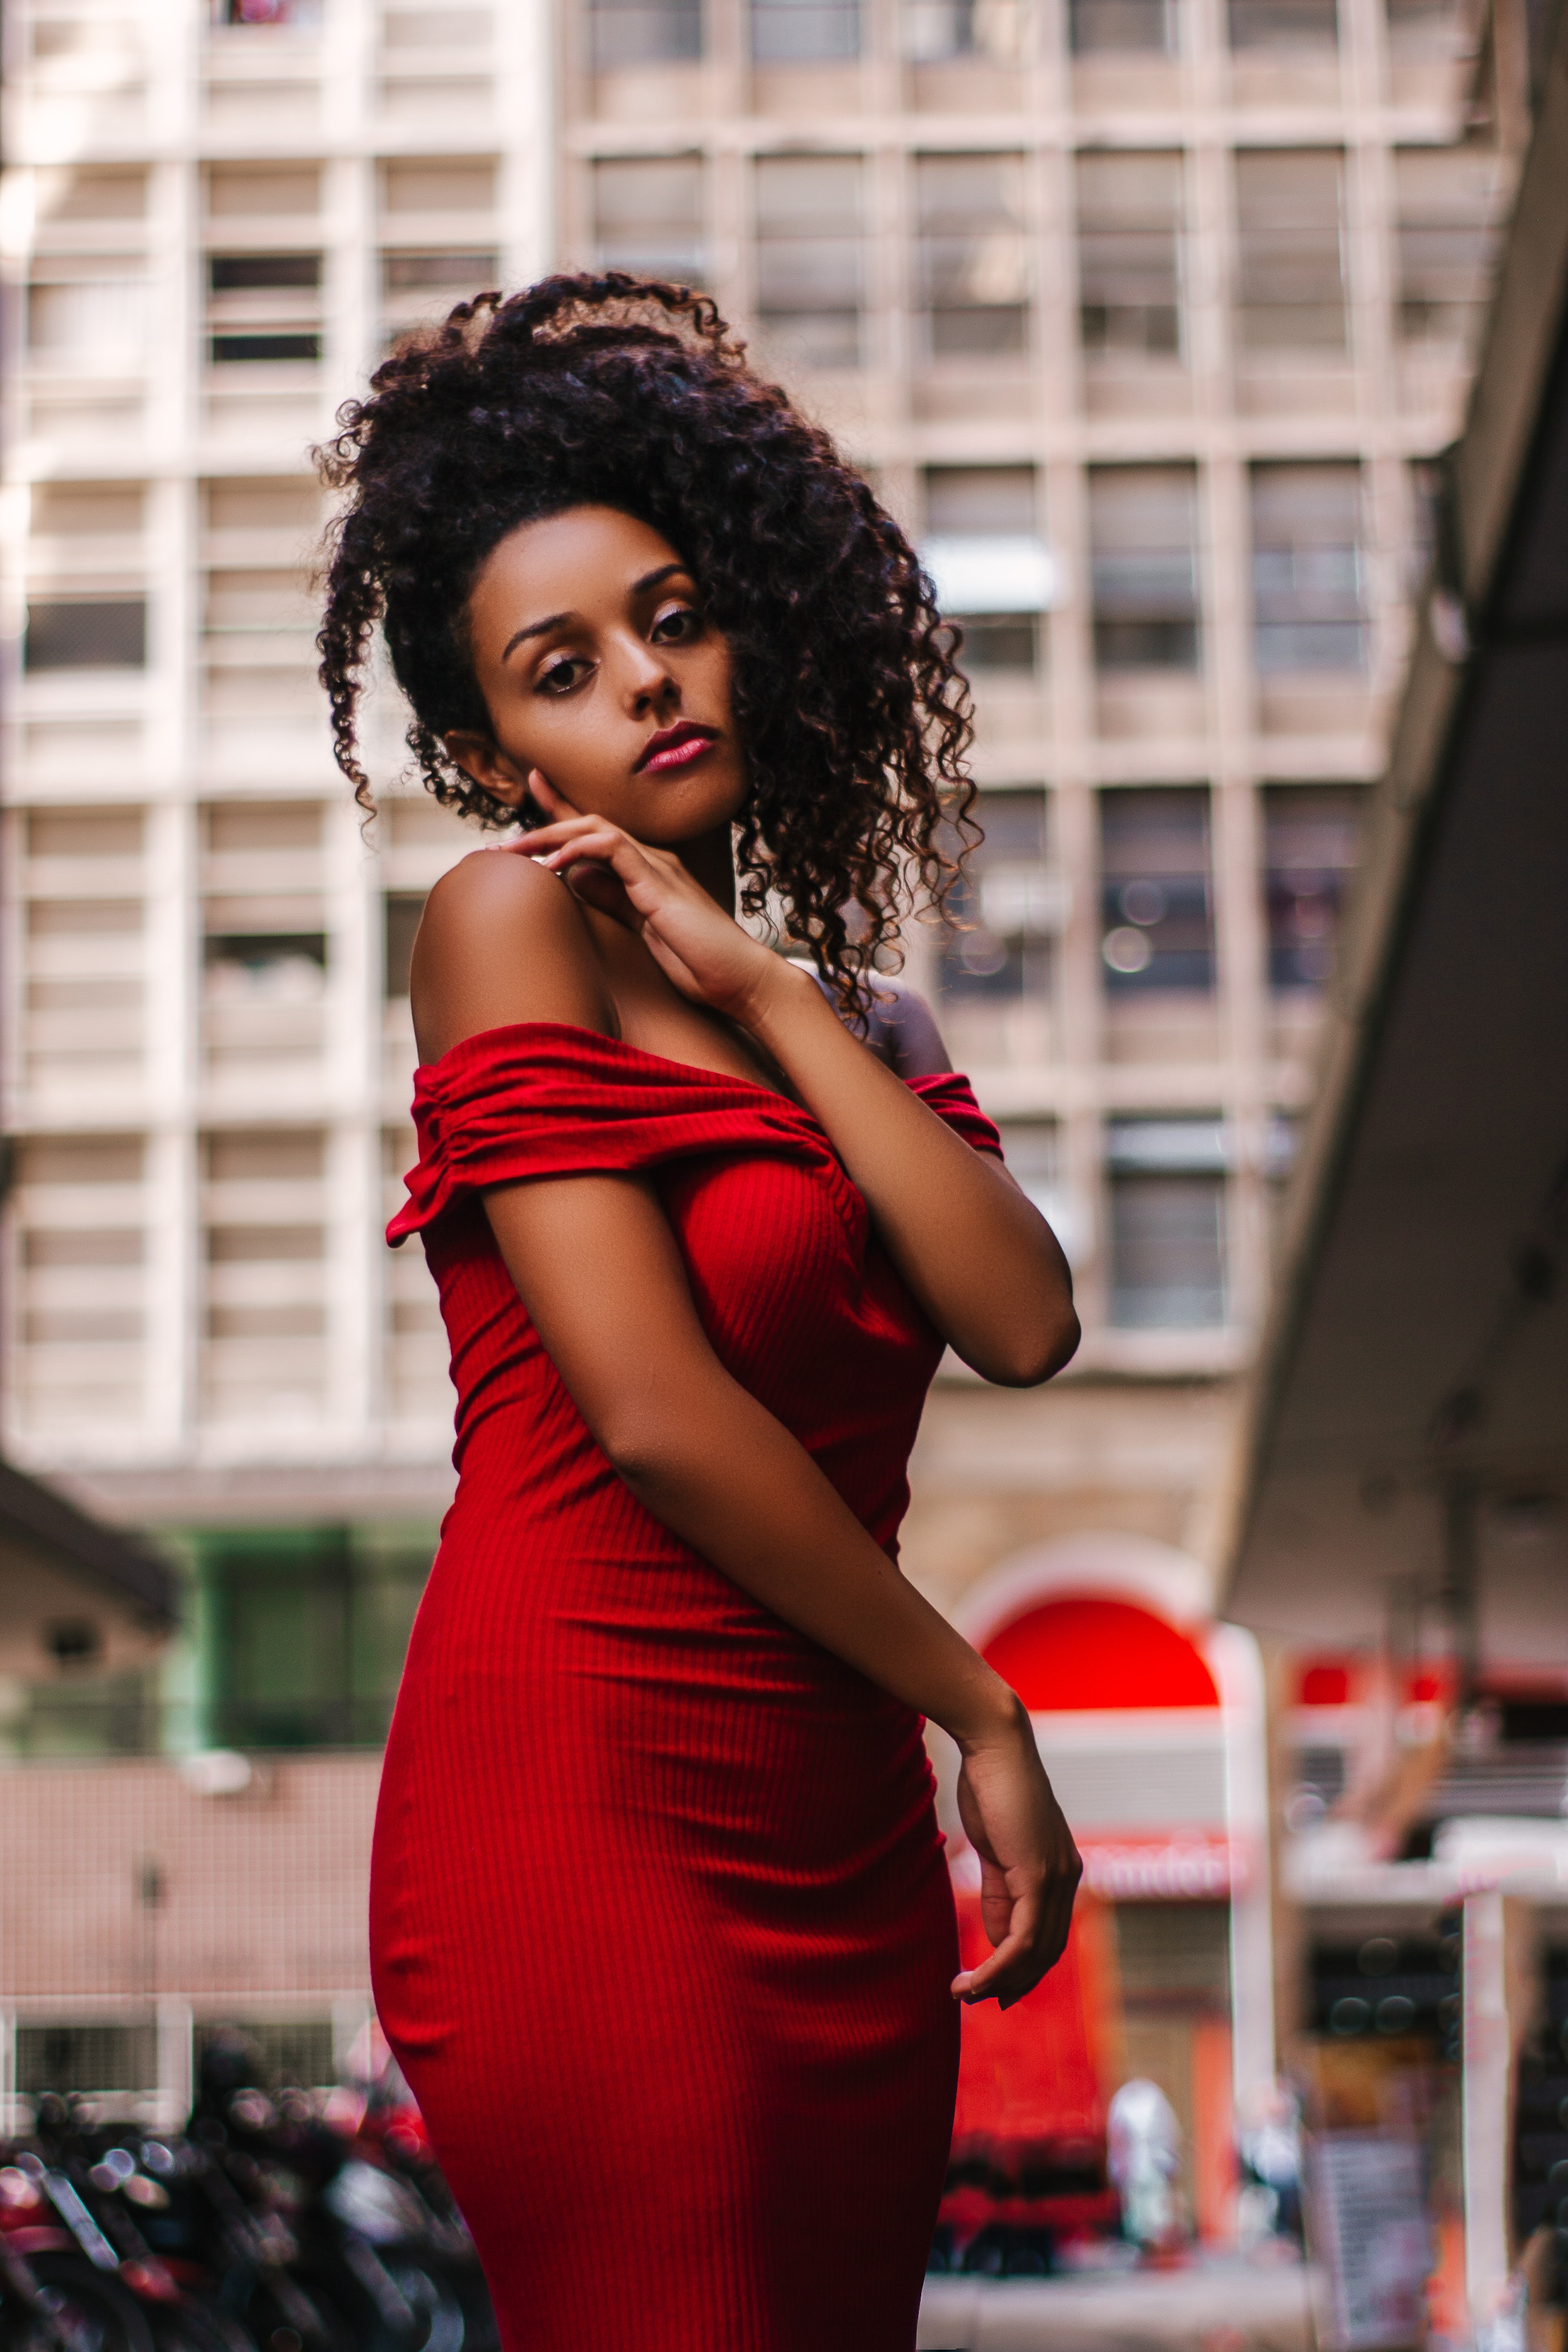
hair, photo shoot, red, fashion model, shoulder, clothing, dress, model, beauty, fashion, hairstyle, lip, photography, black hair, long hair, fashion design, cocktail dress, joint, leg, formal wear, brown hair, waist, neck, style